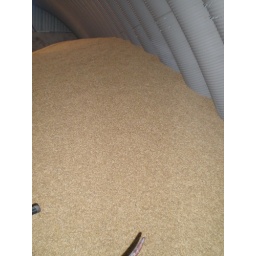
Grain load over roof of a prefabricated steel building warehouse